Groundwater pollution

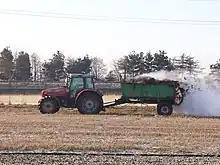
Poor management practices in manure spreading can introduce both pathogens and nutrients (nitrate) in the groundwater system.

The nutrients, especially nitrates, in fertilizers can cause problems for natural habitats and for human health if they are washed off soil into watercourses or leached through soil into groundwater. The heavy use of nitrogenous fertilizers in cropping systems is the largest contributor to anthropogenic nitrogen in groundwater worldwide.